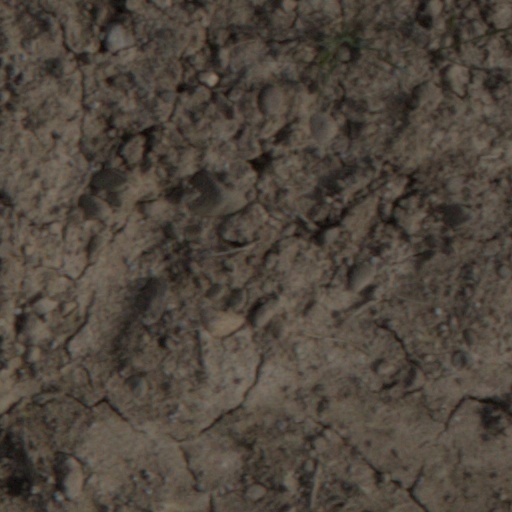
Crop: wheat